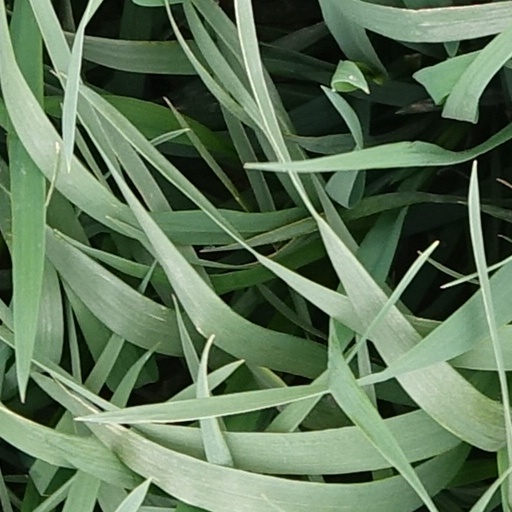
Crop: wheat